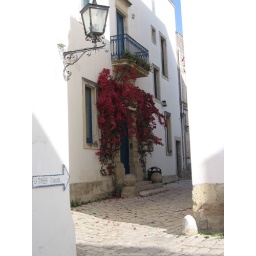
Puglia 2006. little street in Otranto, Italy with flowered house entry